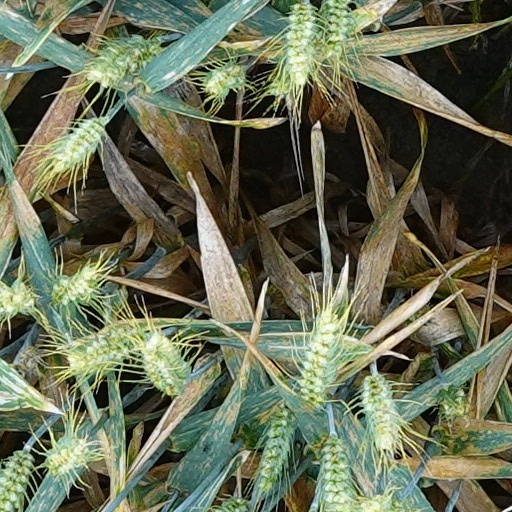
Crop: wheat